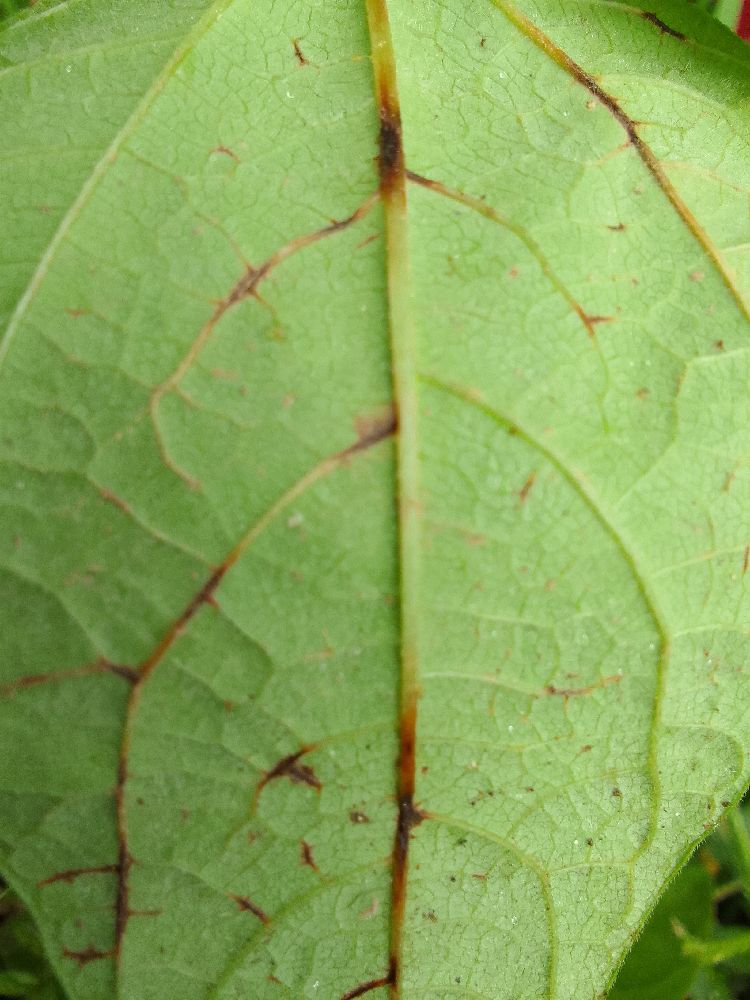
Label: anthracnose